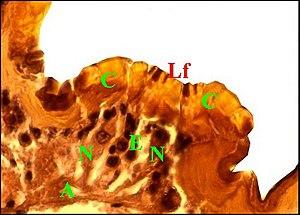
Organe en bourrelet du pédicule de Meta bourneti, coupe histologique.
Le pédicule ou pédicelle des araignées est une tige étroite membraneuse et flexible qui connecte leur céphalothorax à leur opisthosome.